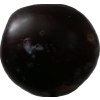
Label: plum